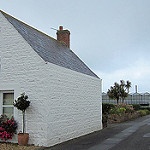
Scene: Outdoor